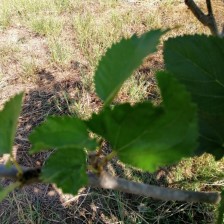
Variety: Buriram60